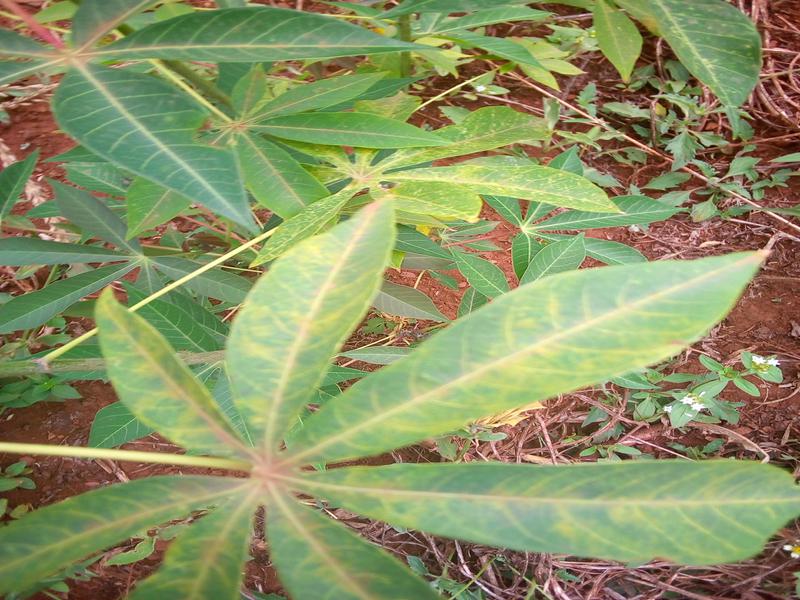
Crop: cassava
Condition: brown_streak_disease